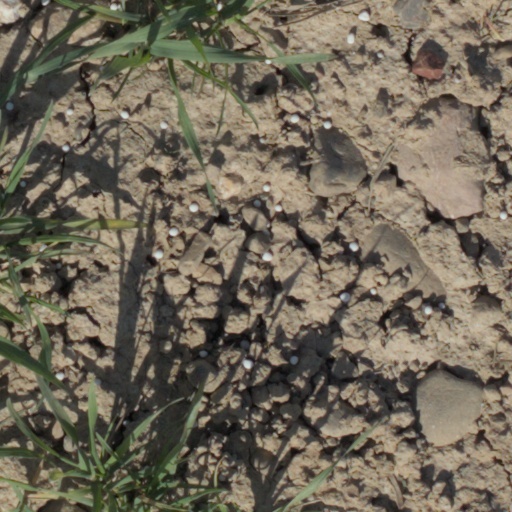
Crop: wheat